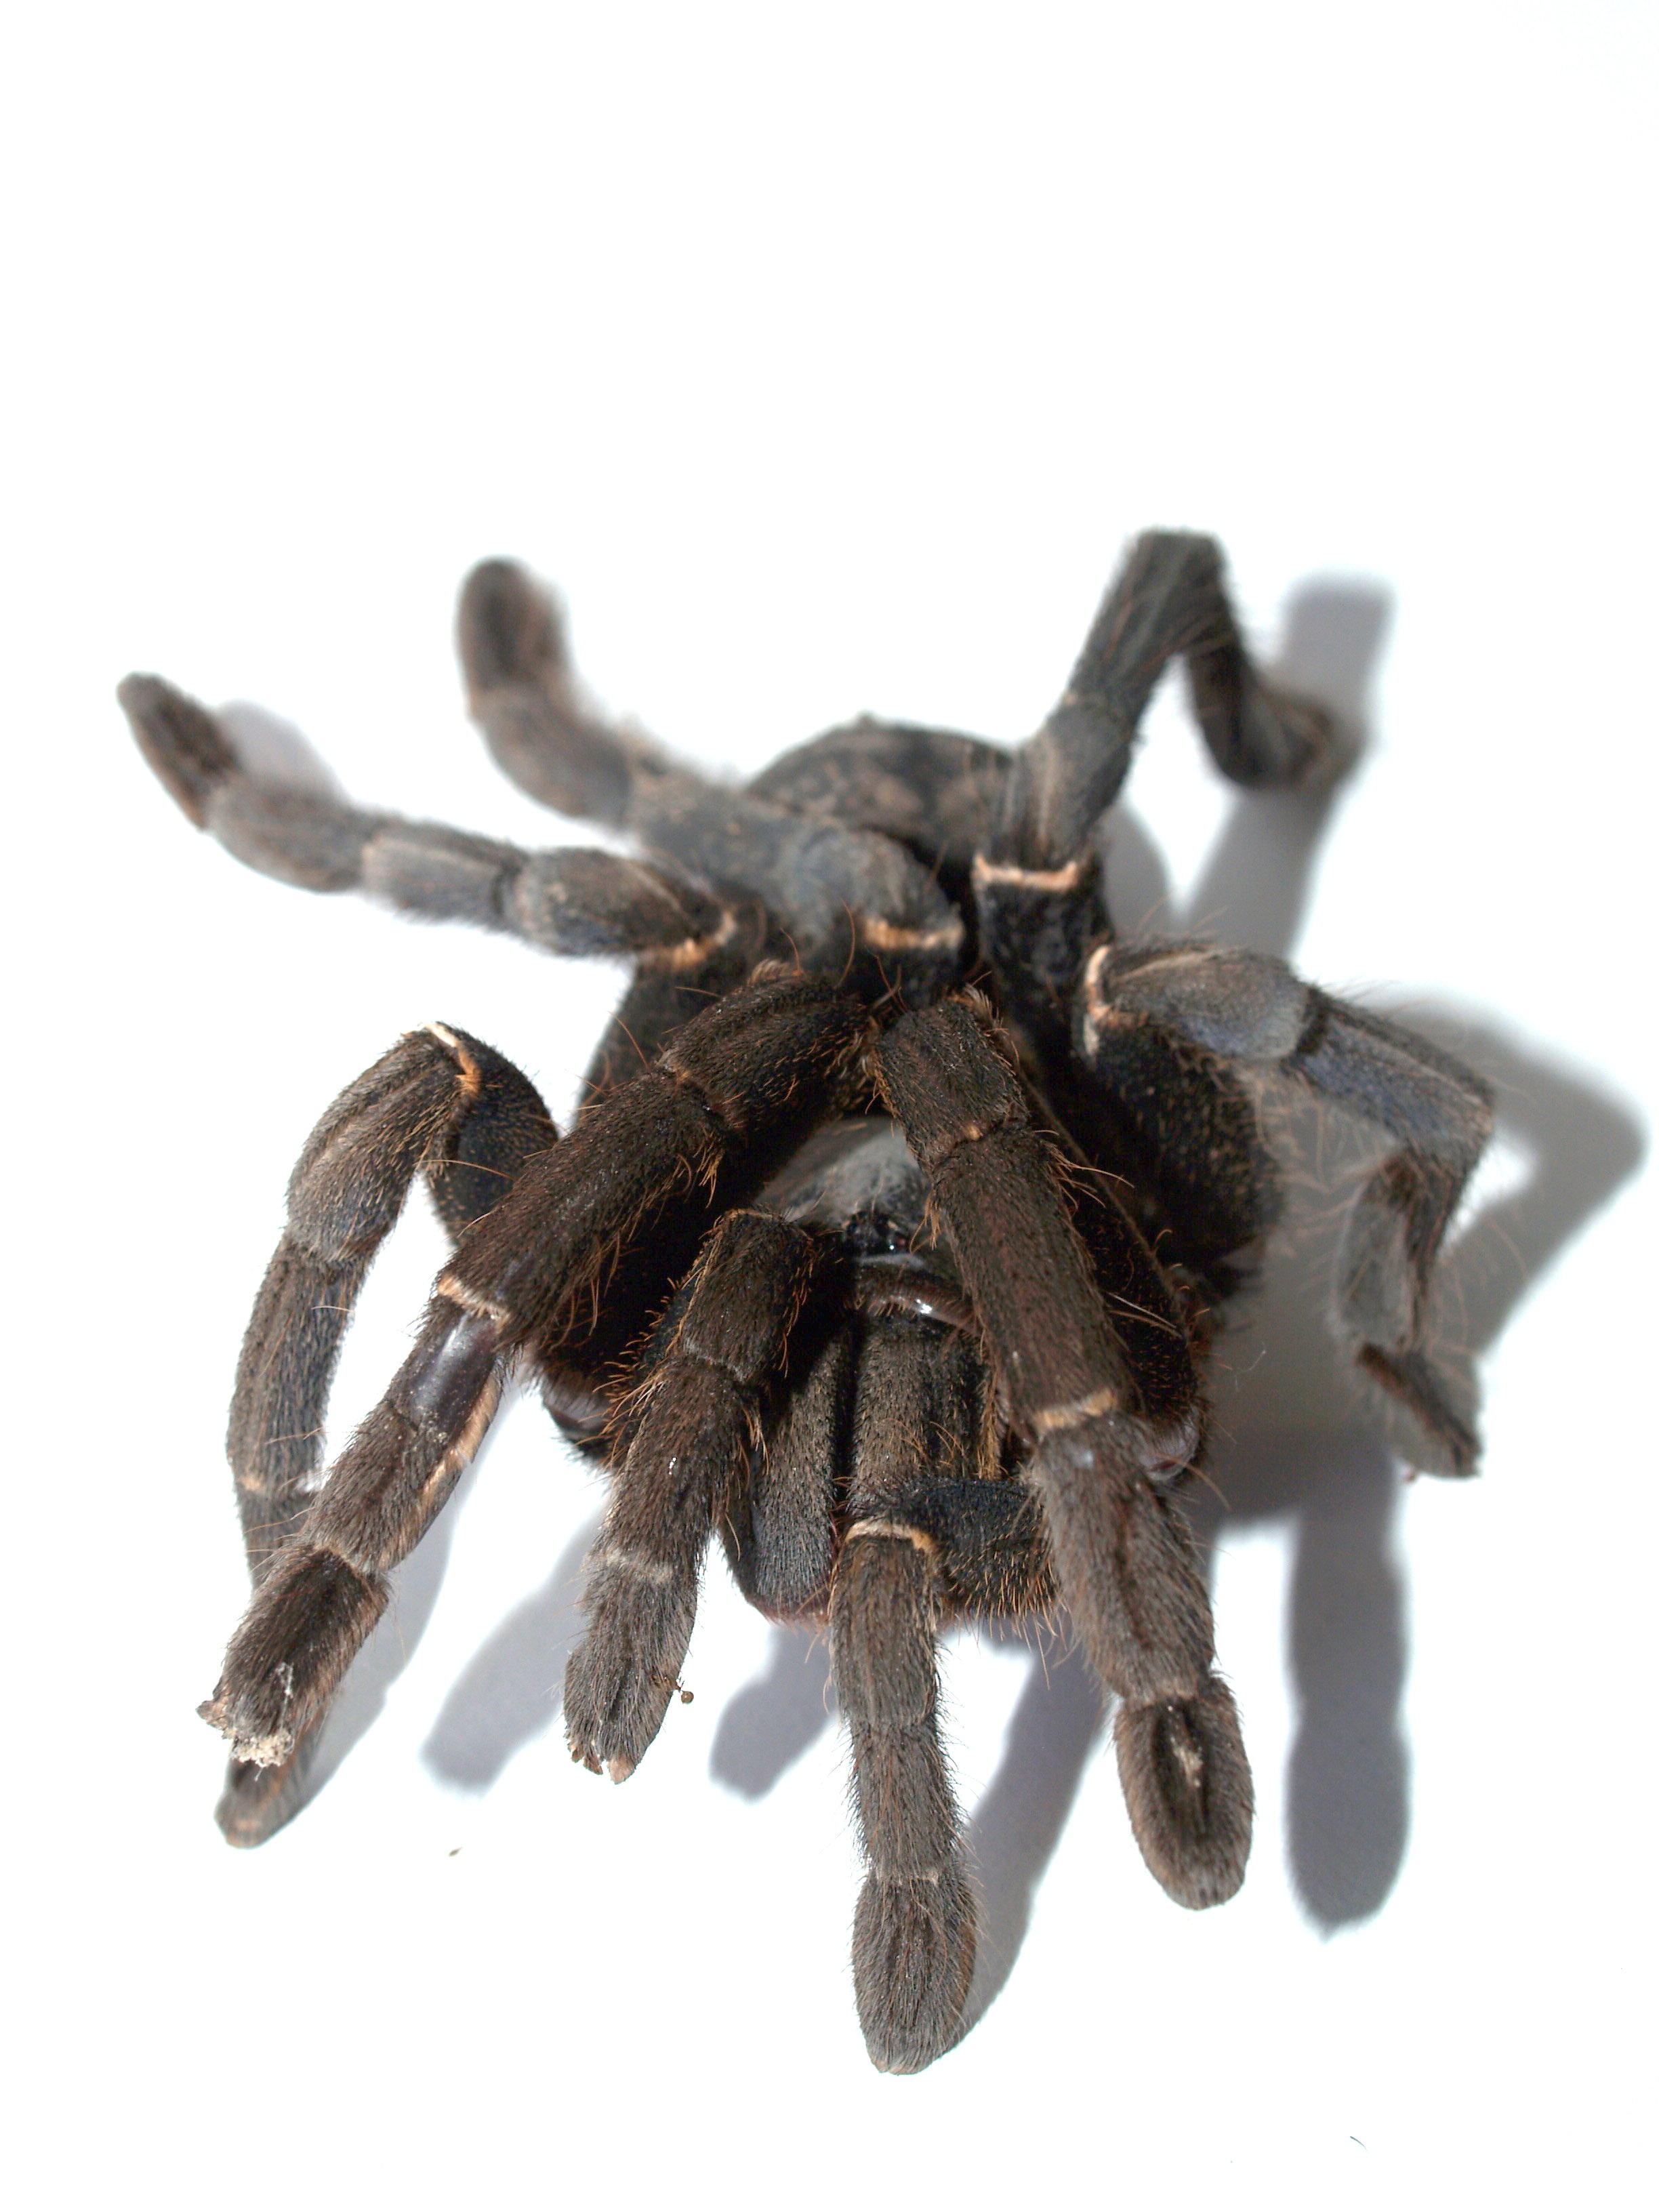
ground, photography, animal, female, orange, brown, invertebrate, spider, legs, hairy, arachnid, tarantula, venomous, arthropod, color image, white background, abdomen, carapace, mexican redknee tarantula, studio shot, birdman